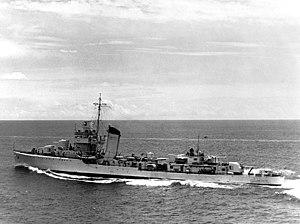
Le plan d'invasion de l'île de Guadalcanal prévoyait pour l'essentiel trois groupes navals majeurs. Deux d'entre eux étaient placés sous le commandement suprême du vice-amiral Frank J. Fletcher. Le premier de ces deux groupes navals, la Task Force NEGAT, commandé par le rear admiral Leigh Noyes était destiné à fournir l'appui aérien pour l'attaque. Cette Task Force se divisait en trois groupes aéronavals, organisés chacun autour d'un porte-avion différent.